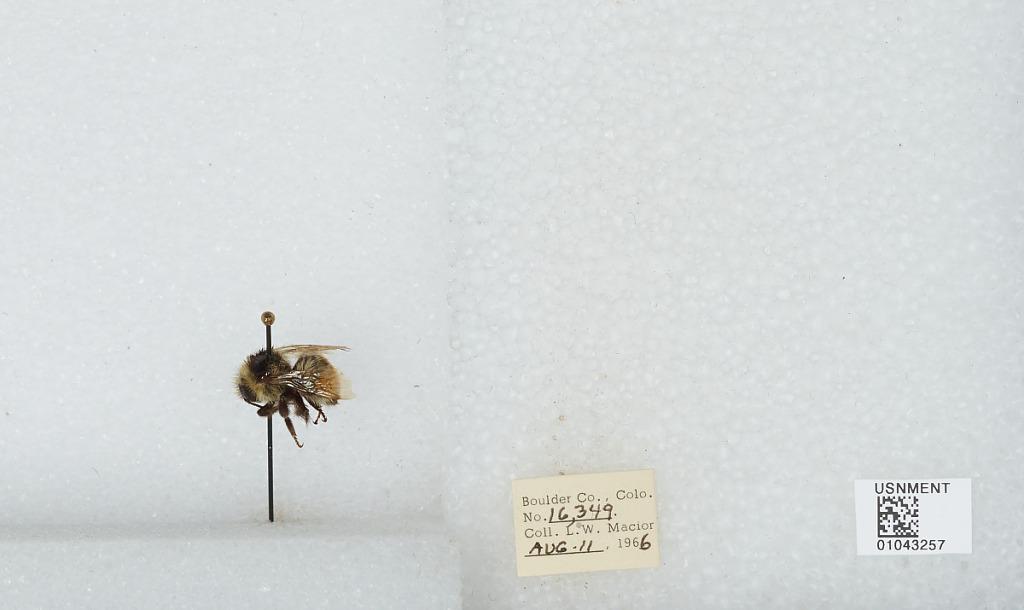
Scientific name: Bombus (Pyrobombus) bifarius Cresson
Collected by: L. Macior
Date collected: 1966-8-11
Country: United States
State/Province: Colorado
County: Boulder
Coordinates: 40.0017, -105.308